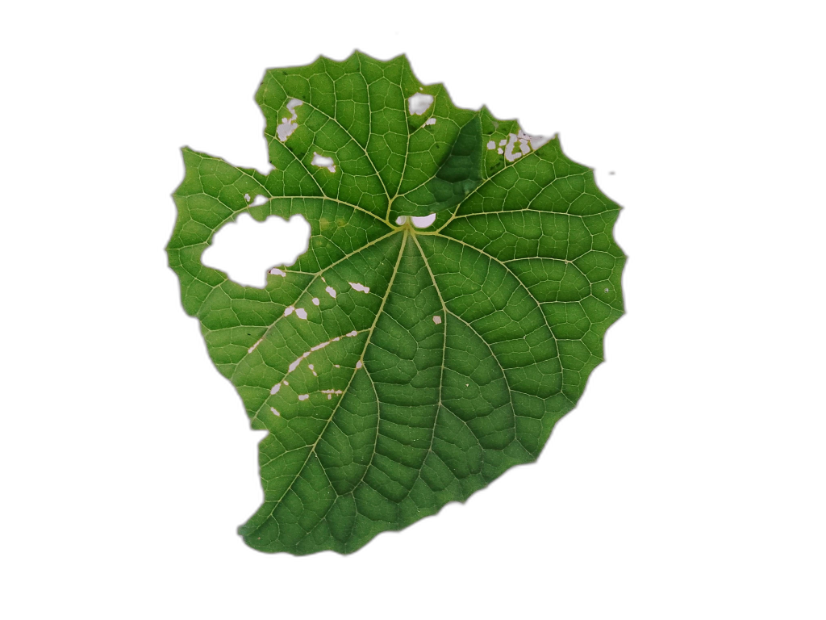
Crop: Zucchini
Label: Insect_Damage